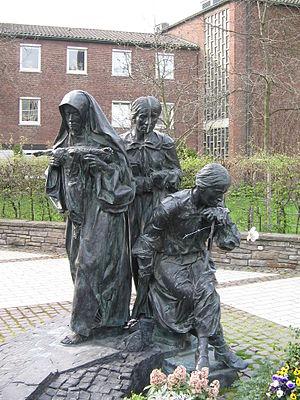
Edith Stein, en religion sœur Thérèse-Bénédicte de la Croix, née le 12 octobre 1891 à Breslau, dans l'Empire allemand, déportée le 2 août 1942, internée au camp d'extermination nazi d'Auschwitz, dans le territoire polonais occupé par le Troisième Reich où elle fut mise à mort le 9 août 1942, est une philosophe et théologienne allemande d'origine juive devenue religieuse carmélite. Elle a été canonisée par le pape Jean-Paul II le 11 octobre 1998. « Philosophe crucifiée », faite cosainte patronne de l'Europe par le pape Jean-Paul II le 1ᵉʳ octobre 1999, à l'ouverture du synode des évêques sur l'Europe, en même temps que Brigitte de Suède et Catherine de Sienne.